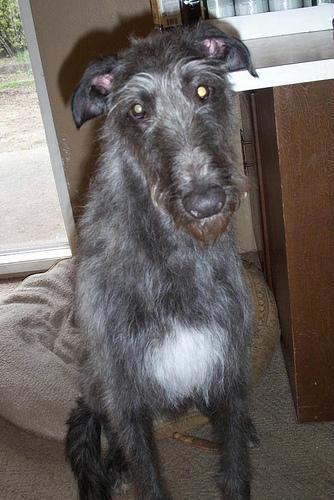
Scottish_deerhound